2017 Westminster attack

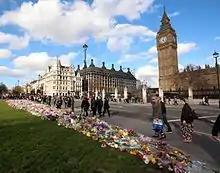
Floral tributes left in Parliament Square following the attack

Reactions to the attack expressed shock and outrage, and characterised it as an attack against liberty, freedom of speech, and democracy.